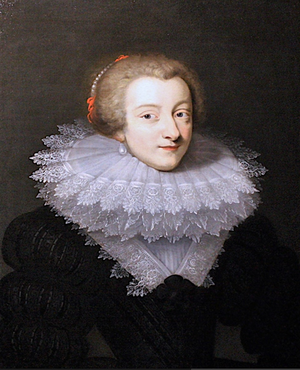
Portrait de Marie de Rohan, duchesse de Luynes, veuve de son premier époux Charles d'Albert, connétable de France.
Marie Aimée de Rohan, plus connue sous le nom de duchesse de Chevreuse, fille de Hercule de Rohan, duc de Montbazon et de Madeleine de Lenoncourt, est une femme de la noblesse française réputée surtout pour son grand charme et ses nombreuses intrigues politiques.